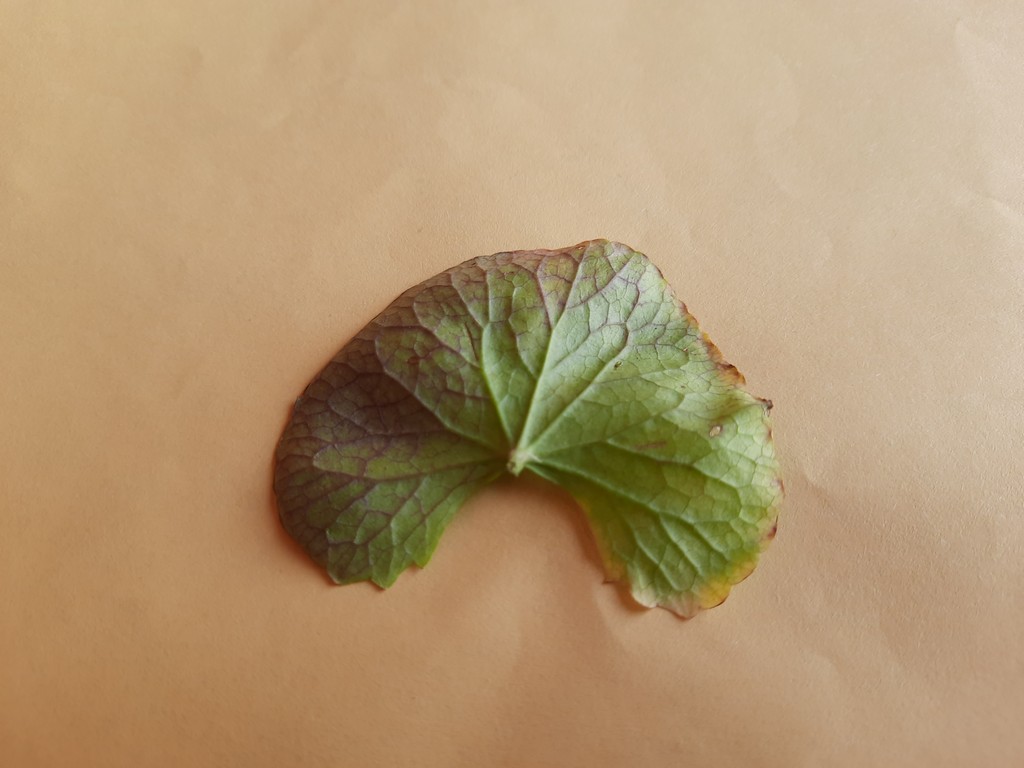
Label: Unhealthy